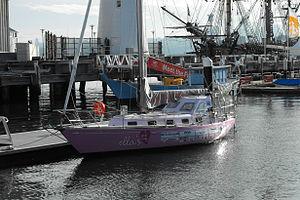
Jessica Rose Watson, née le 18 mai 1993 à Gold Coast, est une navigatrice australienne qui détient officieusement le record de la plus jeune skipper sur un tour du monde à la voile sans escale sur le S&S 34 Ella's Pink Lady de 1984. Son jeune âge et son itinéraire ont empêché l'homologation du record par le WSSRC.